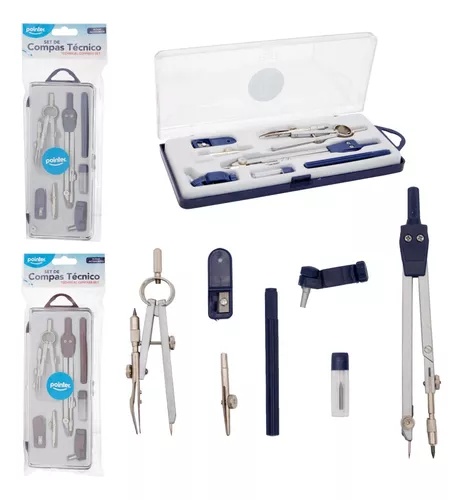
Set Compás Técnico - Pointer
Brand: Pointer
Este Set Compás Técnico es perfecto para estudiantes y profesionales de arquitectura y diseño. Incluye todo lo necesario para crear mediciones precisas y dibujos técnicos. Con él, podrás garantizar un trabajo de alta calidad y ahorrar tiempo en tus proyectos. ¡Hazte con este set y lleva tus habilidades al siguiente nivel!
Category: Arts & Entertainment > Hobbies & Creative Arts > Arts & Crafts > Art & Crafting Tools > Craft Measuring & Marking Tools > Drafting Compasses > Precision Drafting Compasses